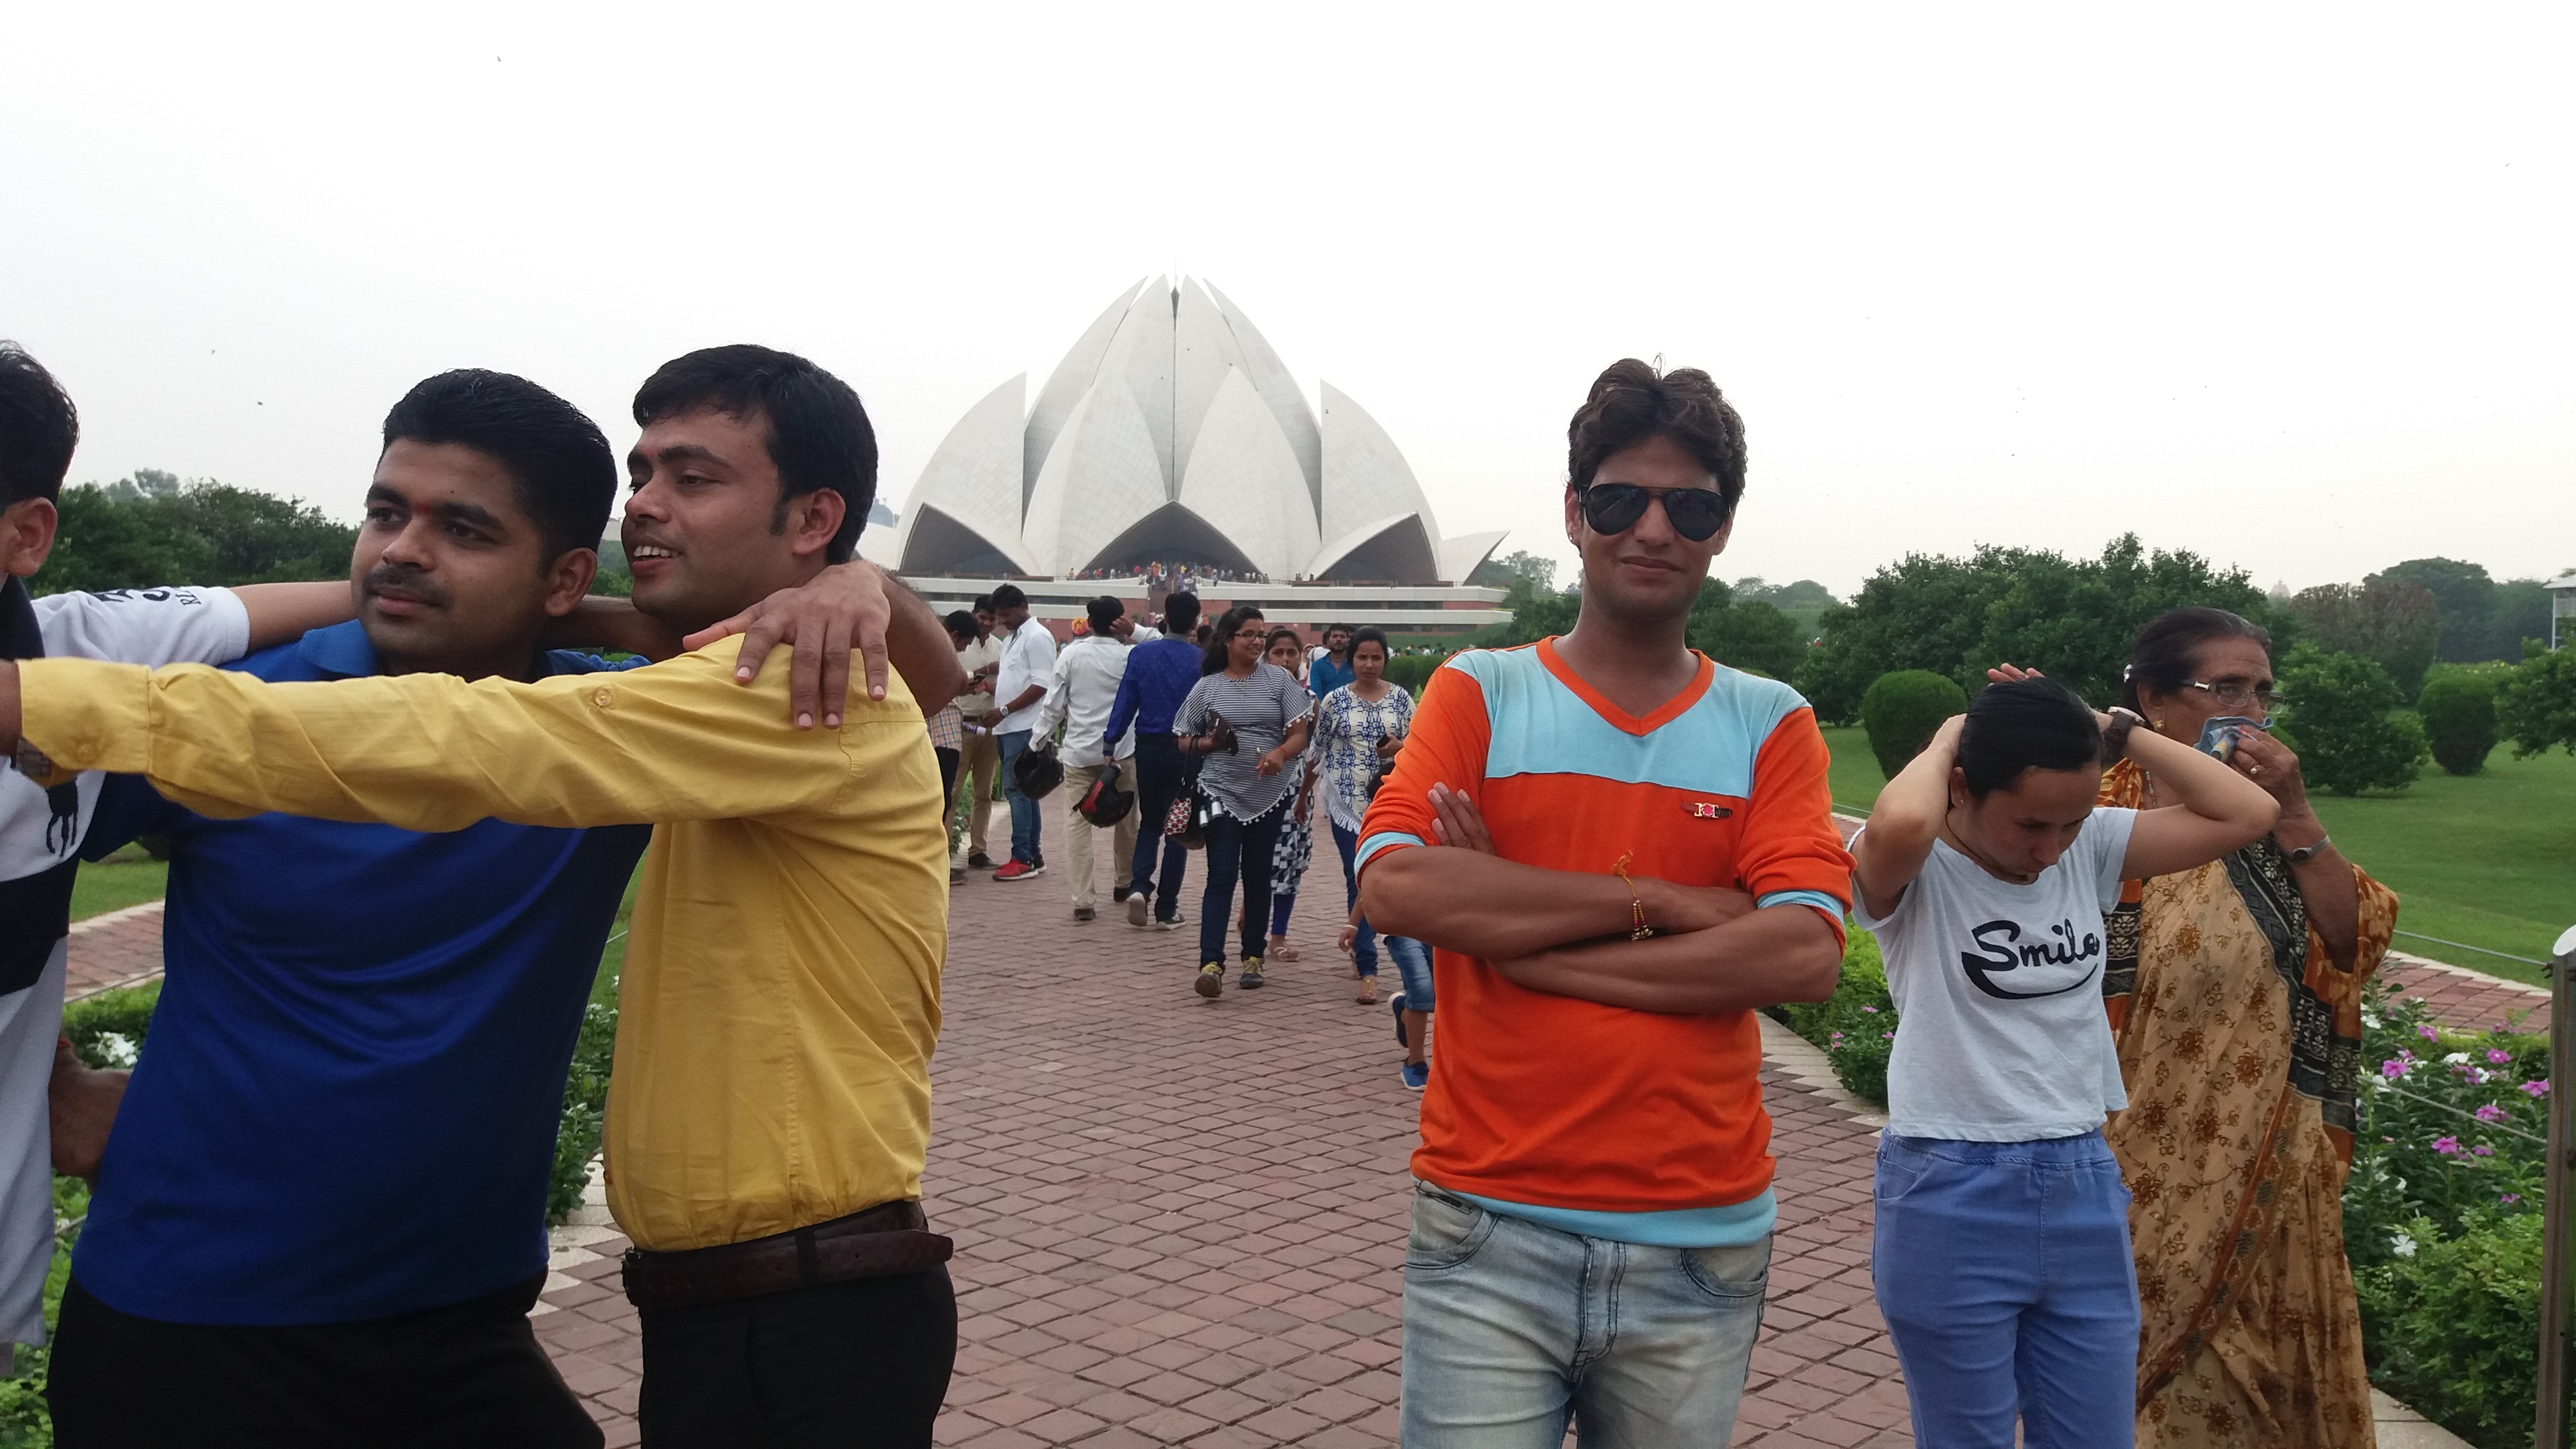
people, community, youth, tourism, tree, recreation, travel, fun, crowd, leisure, vehicle, vacation